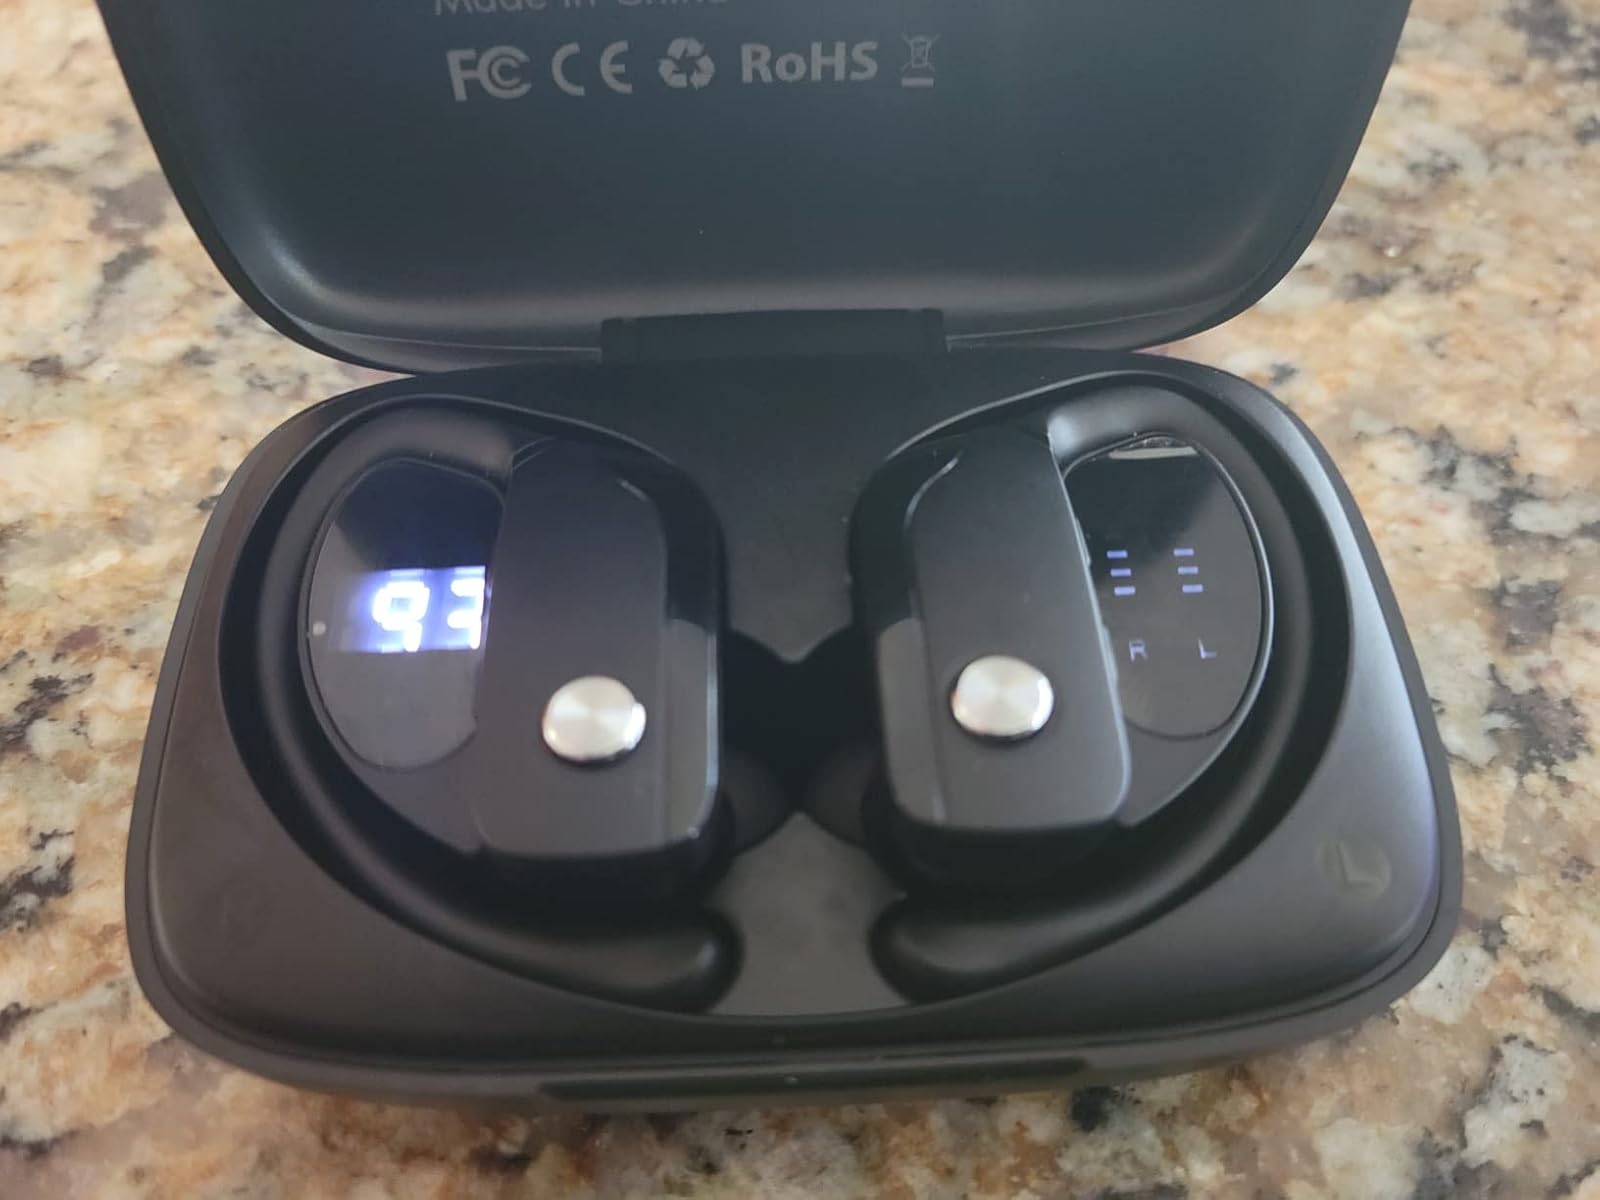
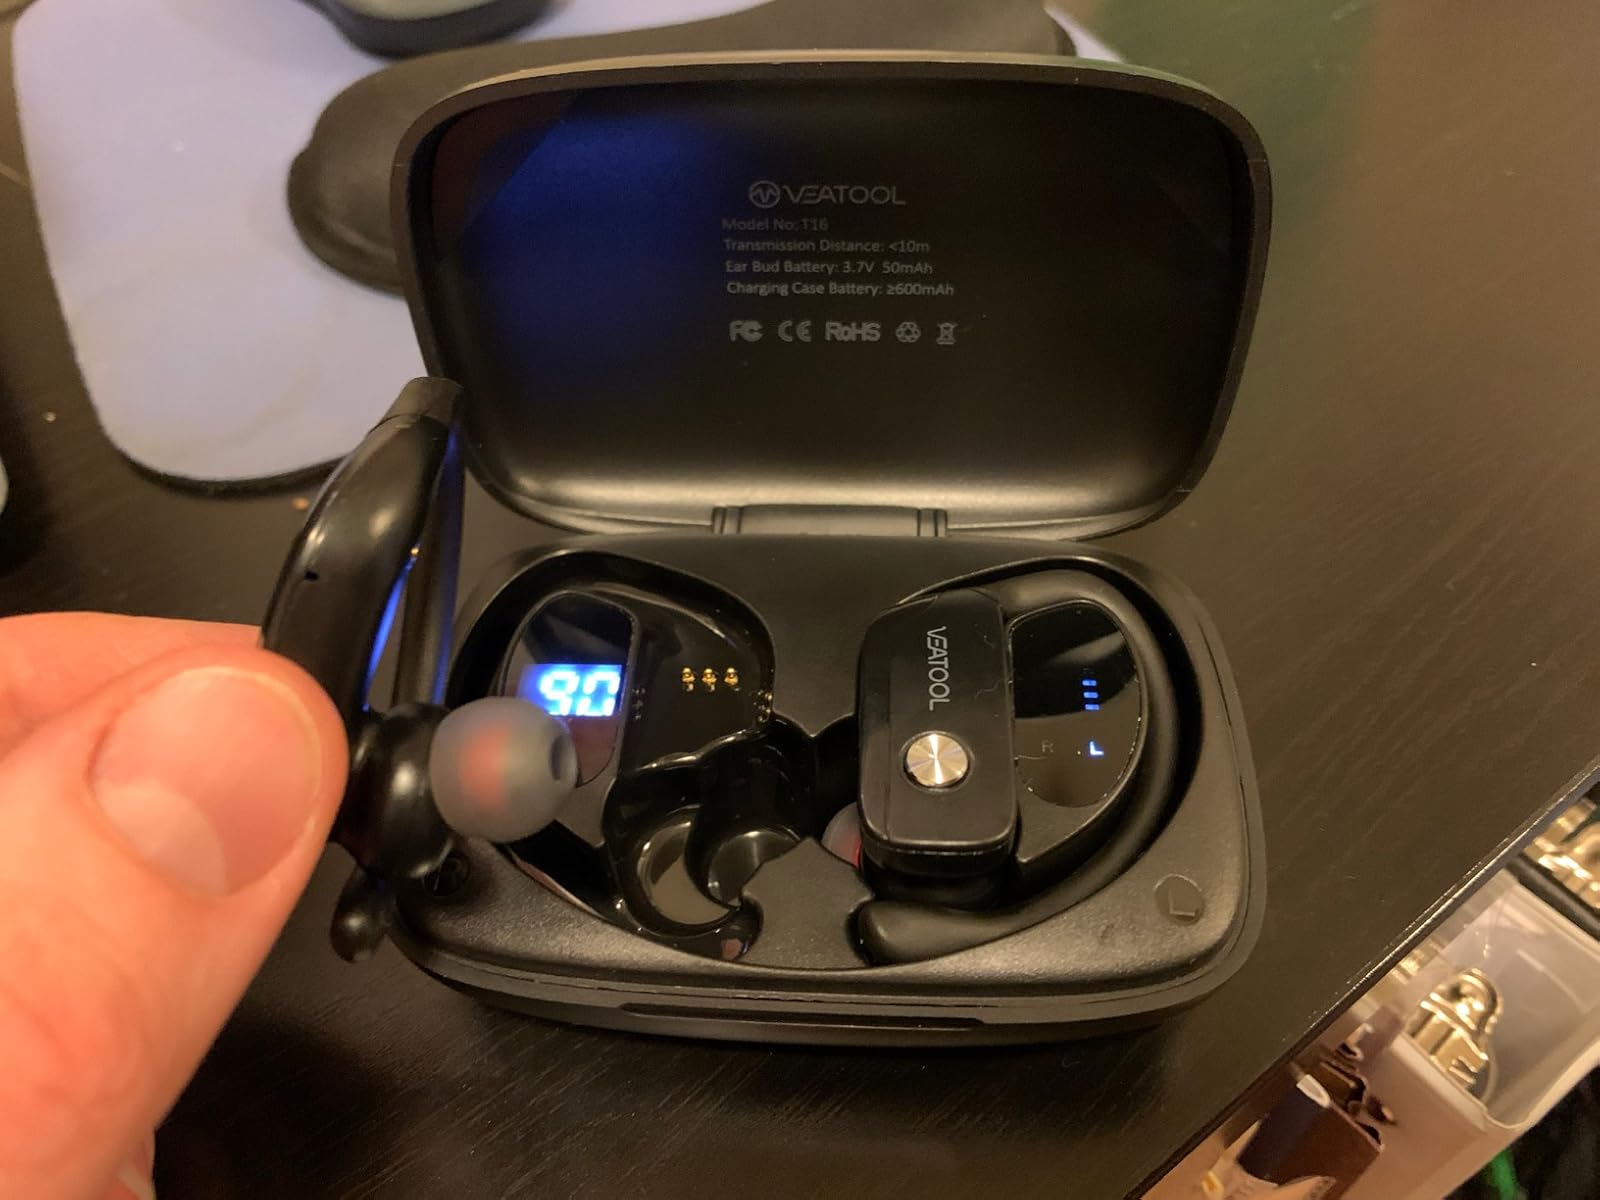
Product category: earbuds
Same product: no